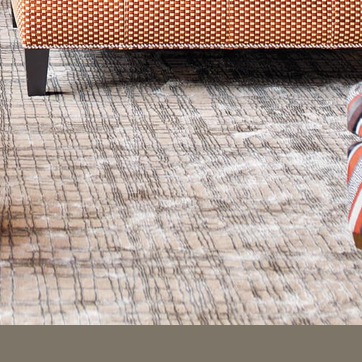
Material: carpet